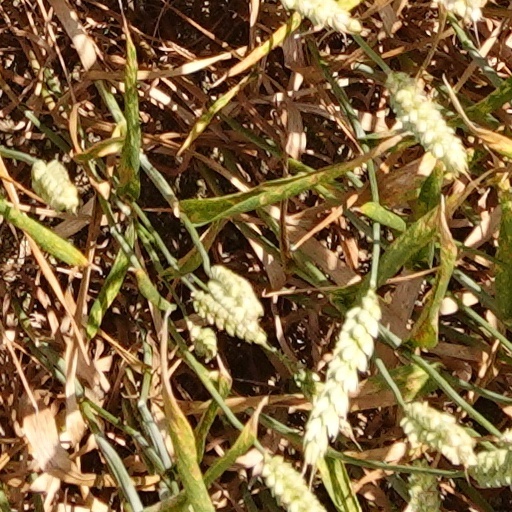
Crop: wheat